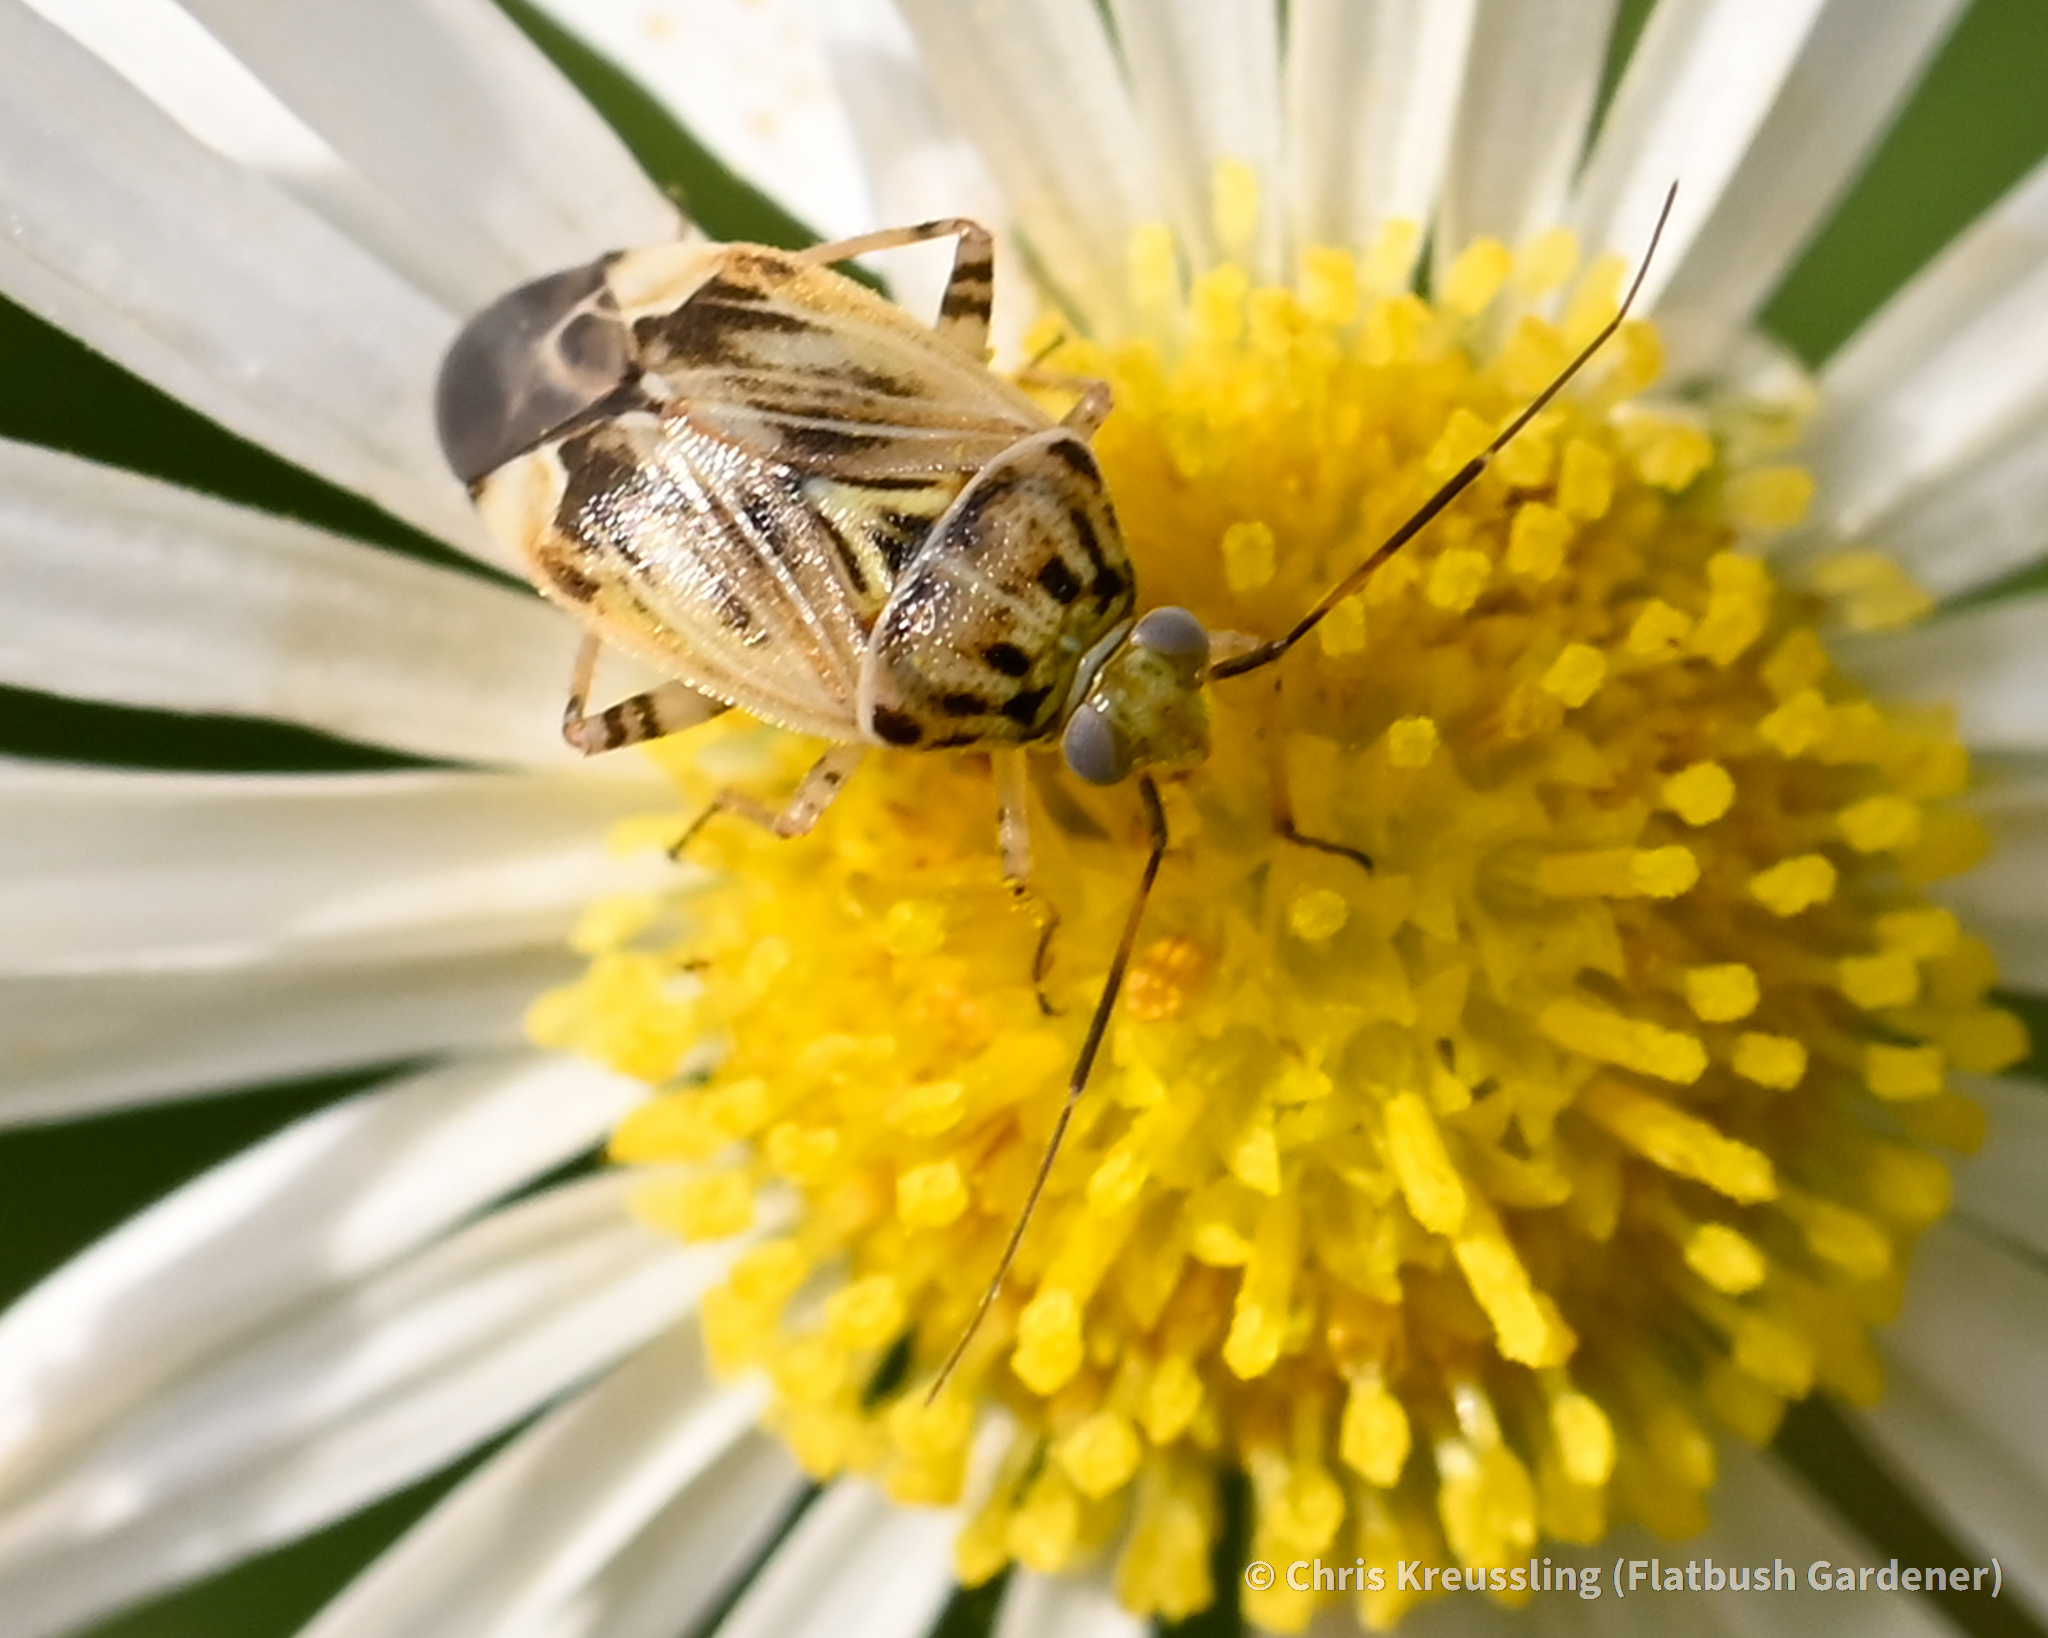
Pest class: lygus_bug